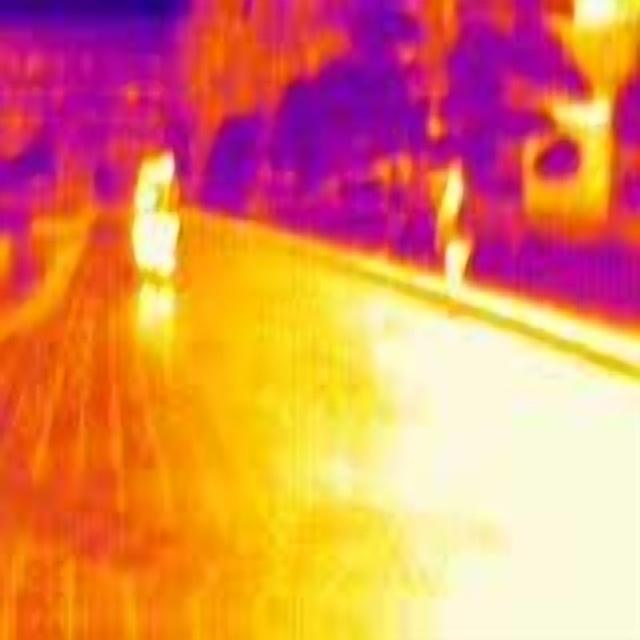
Detected objects:
label: person
label: person
label: person